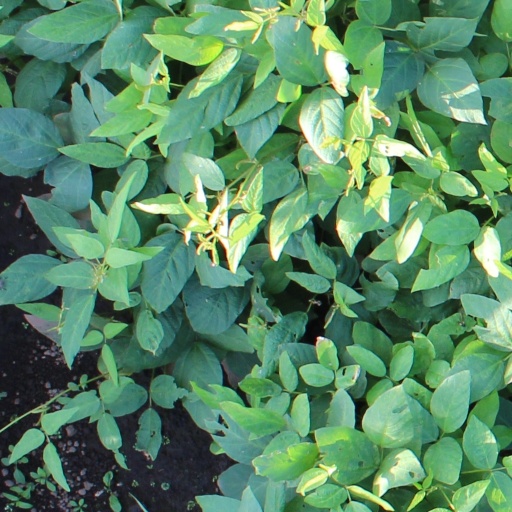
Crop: soybean